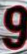
Number: 9